Claude de La Châtre

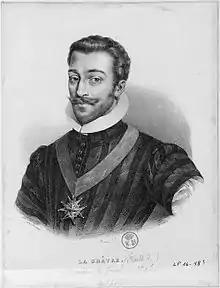
Nineteenth century sketch of La Châtre

Claude de La Chârtre, baron de Maisonfort was a French aristocrat, governor and Marshal, who was active during the latter Italian Wars and the entirety of the French Wars of Religion. Originally a client of the Montmorency, he migrated into the service of the Guise in 1557, serving with the duke of Guise in Italy in 1557 and France in 1558. A Catholic, he remained loyal to the crown when the French Wars of Religion broke out in 1562, and was rewarded for his loyalty with elevation into the highest chivalric order and the governorship of Berry in 1568. On the death of Charles IX he avoided involvement in the Malcontent conspiracy of 1574, and strongly resisted concessions to the King's brother Alençon to restore his loyalty, which would have meant yielding his town of Bourges. Despite this hostility to Alençon, the two would gravitate towards each other with the coming of peace, and La Chârtre served under Alençon in the subsequent civil war during the brutal capture of La Charité-sur-Loire and Issoire from rebel Protestants.